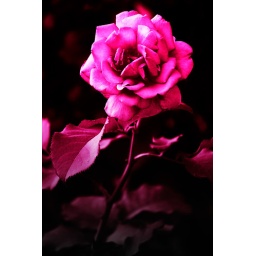
This flower caught my attention while walking through a small garden in the middle of Stockholm.